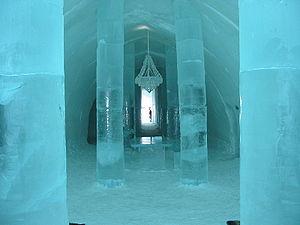
Jukkasjärvi est une localité de 541 habitants dans la commune de Kiruna en Suède, située à quelque 200 kilomètres au nord du cercle polaire.